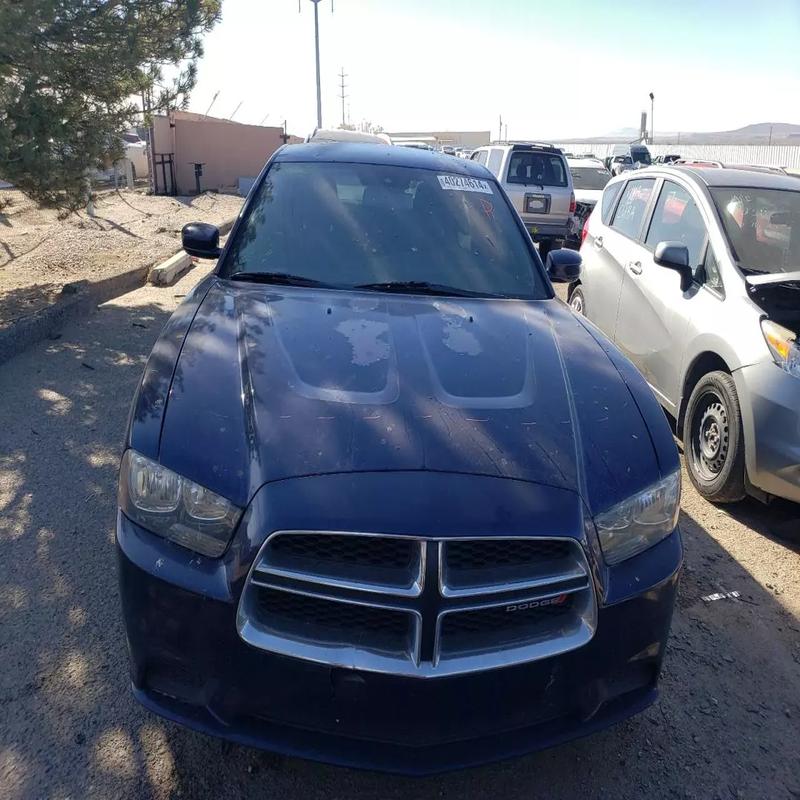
Aucun dommage détecté.
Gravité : aucun